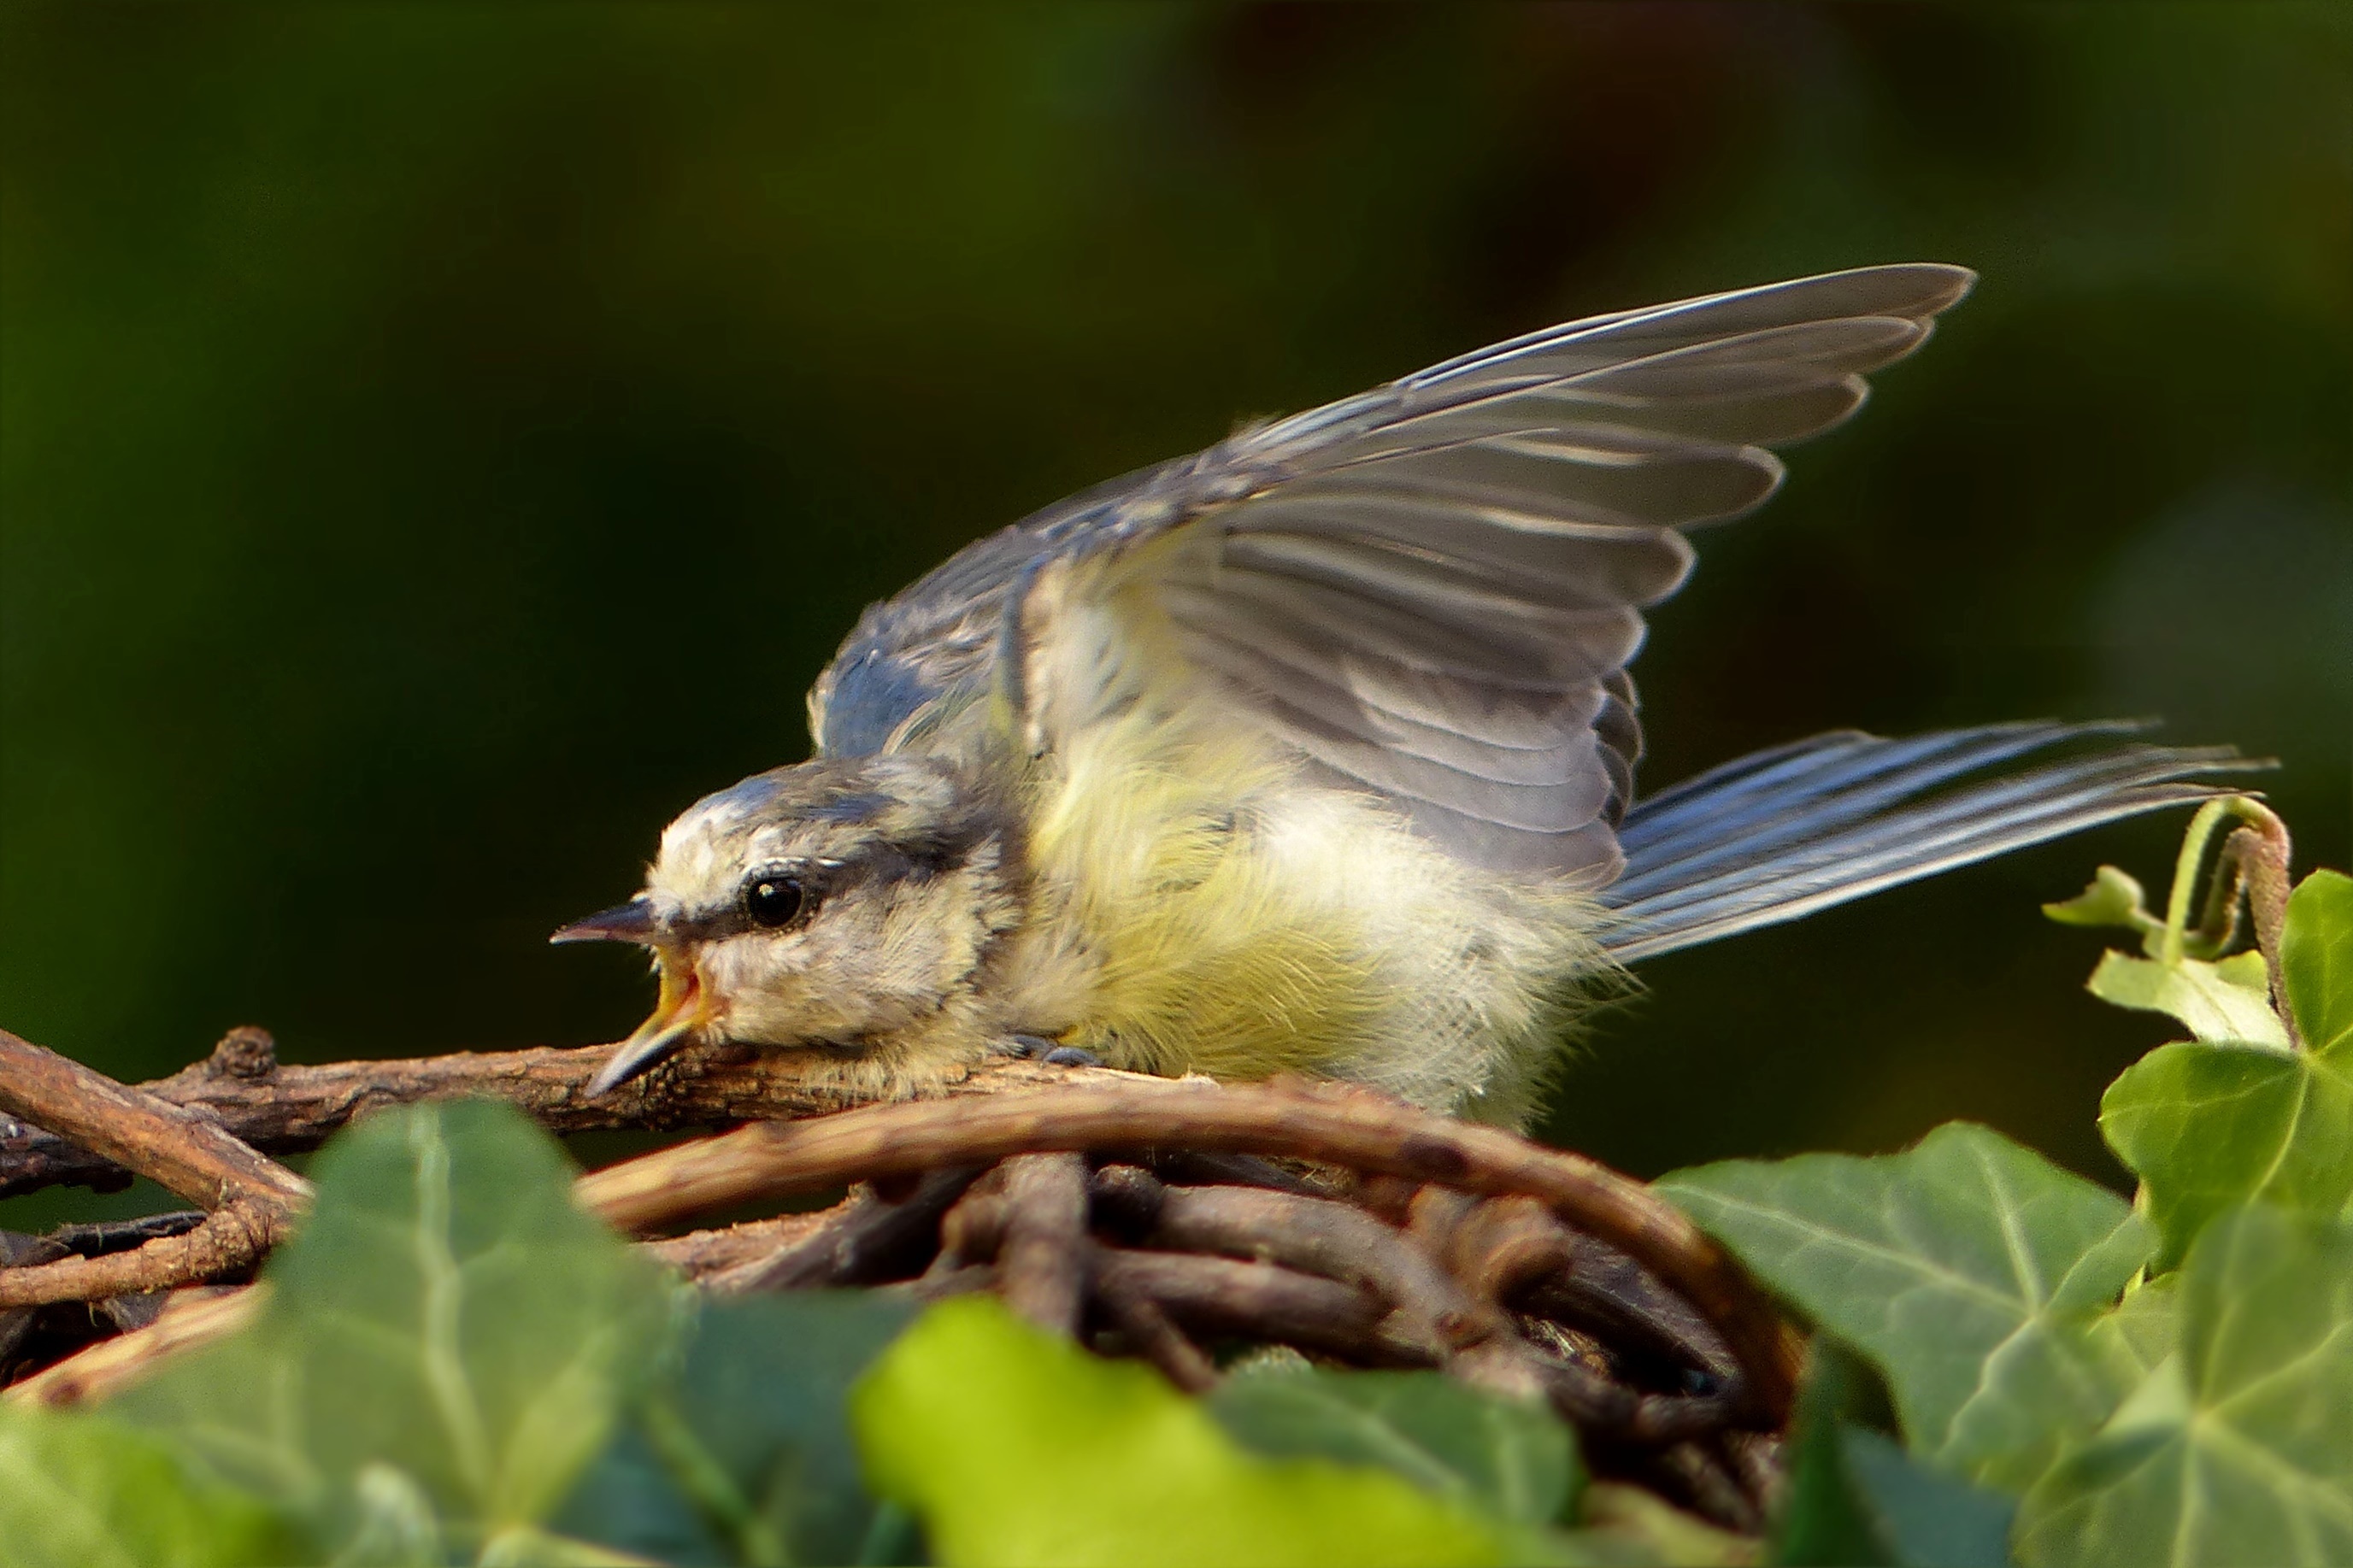
nature, bird, wing, wildlife, young, beak, garden, fauna, vertebrate, sparrow, blue tit, cyanistes caeruleus, old world flycatcher, lining defense, perching bird